Thomas Glass (physician)

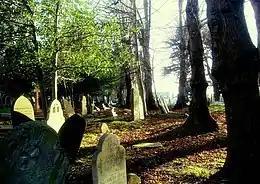
Part of St. David's churchyard

Glass first practised medicine at Tiverton, and after moving to Exeter, he became a physician of the Devon and Exeter Hospital on its foundation and practised with great success there. To his brother Samuel Glass, a surgeon at Oxford, he imparted a process of preparing magnesia alba, an absorbent antacid and mild purgative which was particularly recommended for infants. Samuel perfected the preparation, published in 1764 an "Essay" on its use and salutary effects as a medicine, and derived a handsome profit from its sale. He ultimately sold the secret to Peter Delamotte. Meanwhile, in the summer of 1771, Thomas Henry, a Manchester apothecary, communicated to the College of Physicians what he maintained to be an "improved" method of preparing magnesia alba, and his paper was printed in the college "Transactions".